Islam in Belgium

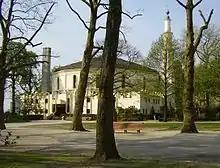
Great Mosque of Brussels.

Islam is the second largest religion in Belgium after Christianity. The exact number of Muslims in Belgium is unknown but various sources estimate that 4.0% to 7.6% of the country's population adheres to Islam. The first registered presence of Islam in Belgium was in 1829, but most Belgian Muslims are first-, second-, or third-generation immigrants that arrived after the 1960s.